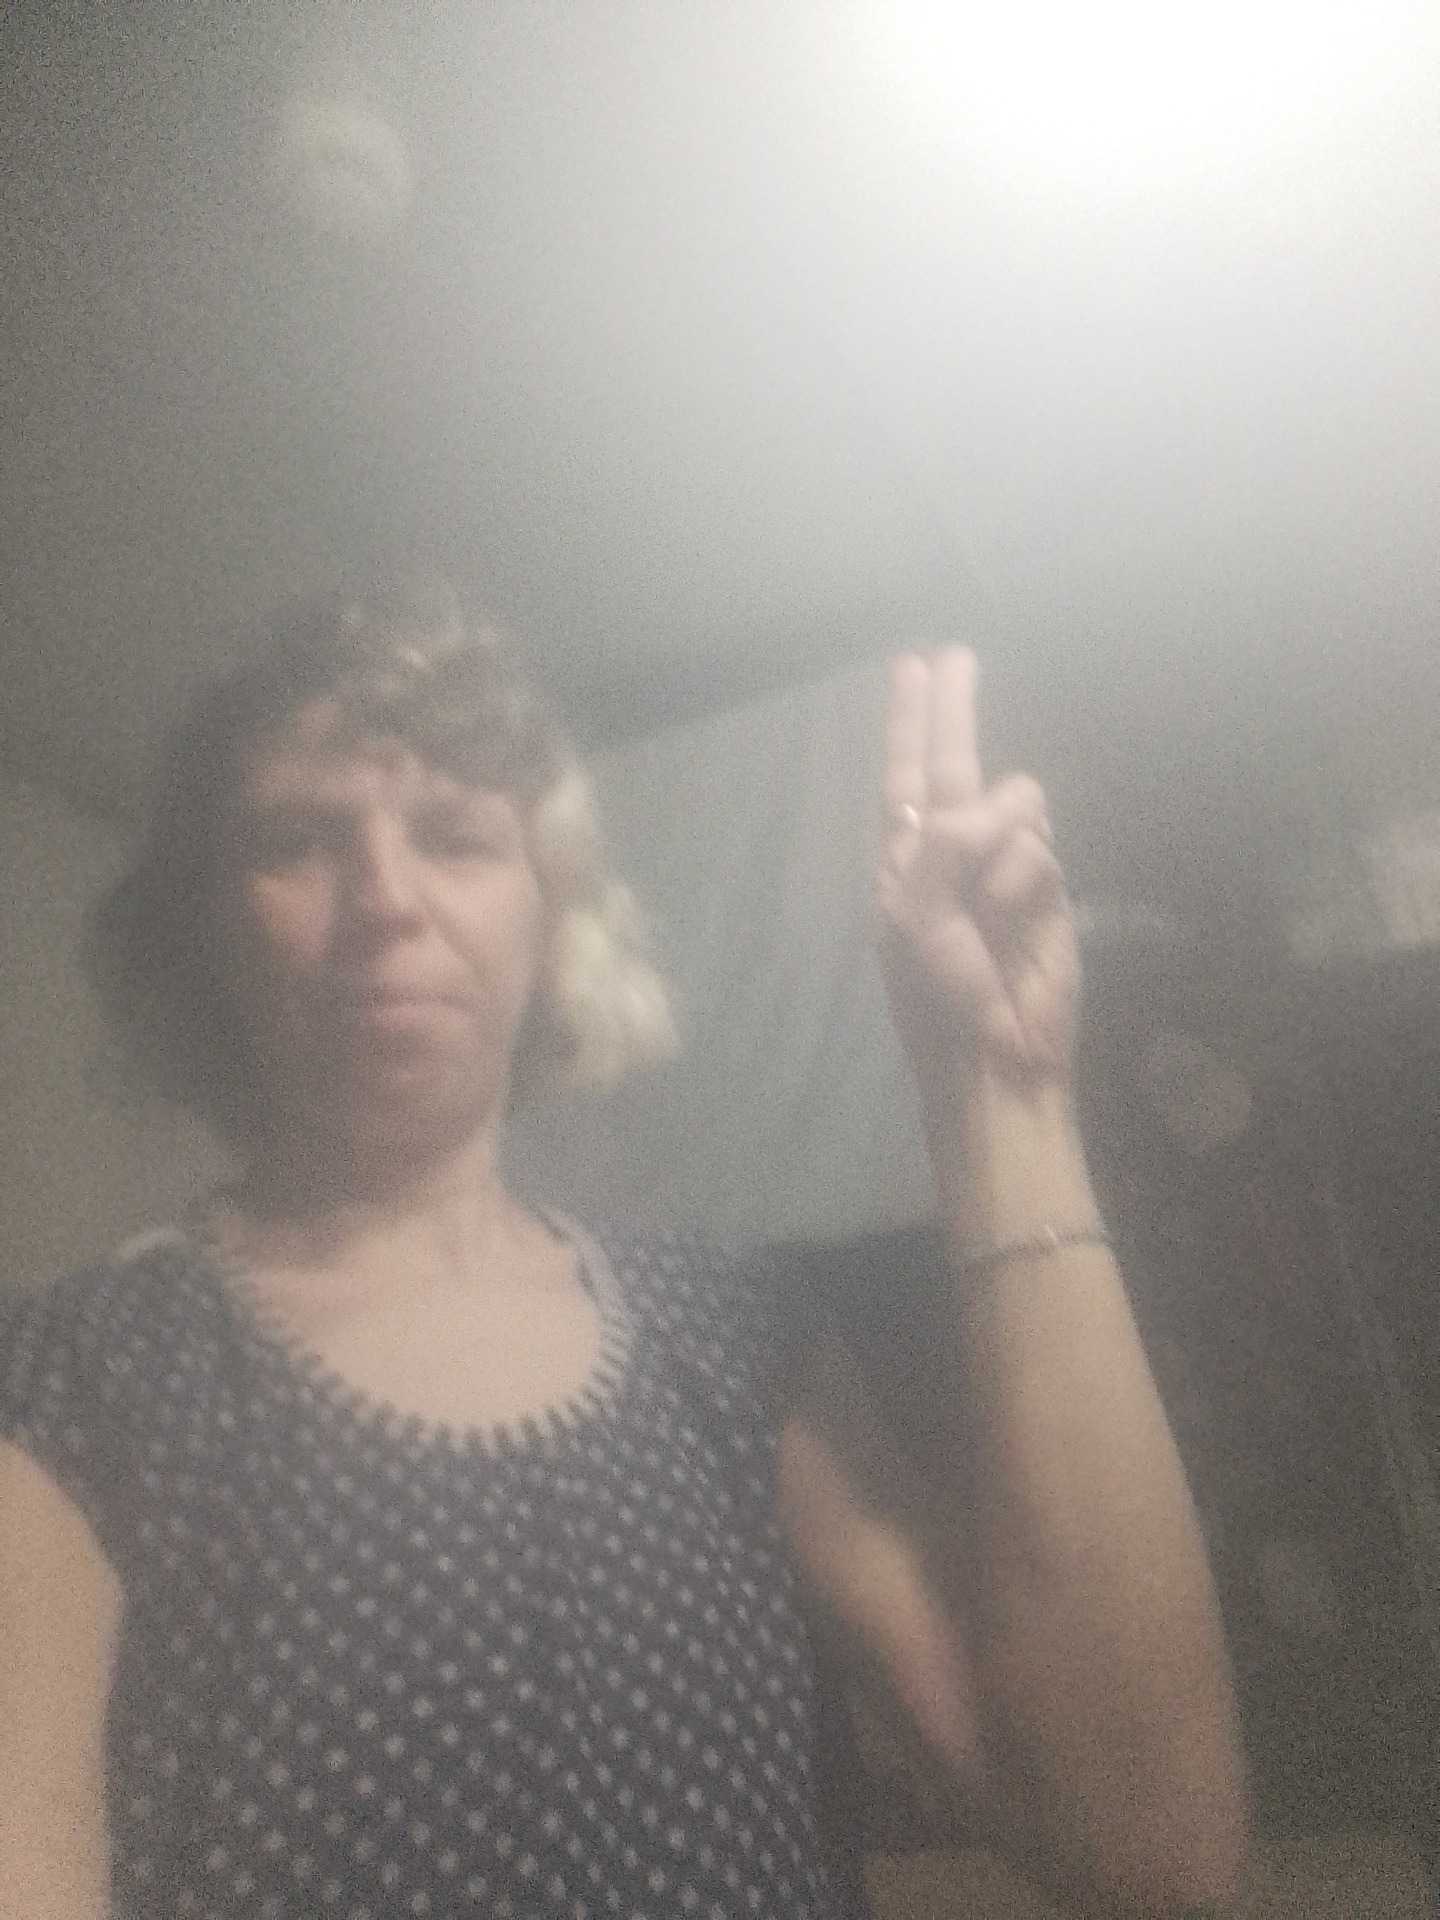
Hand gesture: two_up